Charlie Tyra

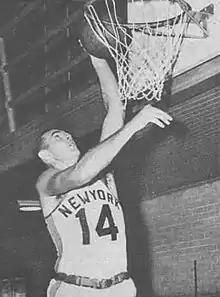

Charles E. Tyra (August 16, 1935 – December 29, 2006) was an American basketball player who is best known as the first Louisville Cardinal All-American. He played five seasons in the National Basketball Association (NBA) for the New York Knicks and Chicago Packers.